The Brass Bullet

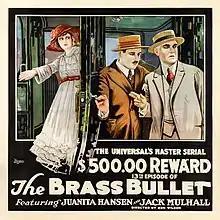
Film poster

The Brass Bullet is a 1918 American silent adventure film serial directed by Ben F. Wilson. It is now considered to be a lost film.